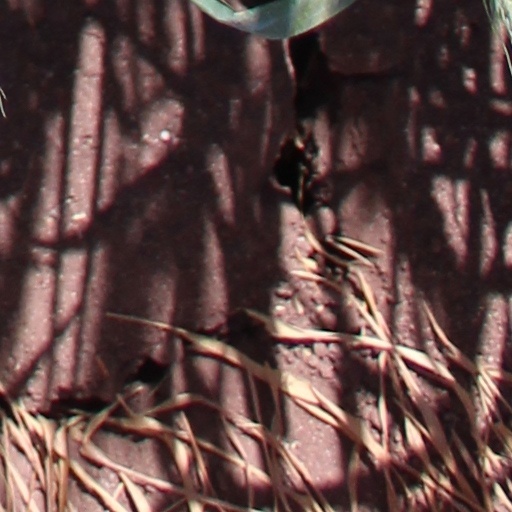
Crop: wheat